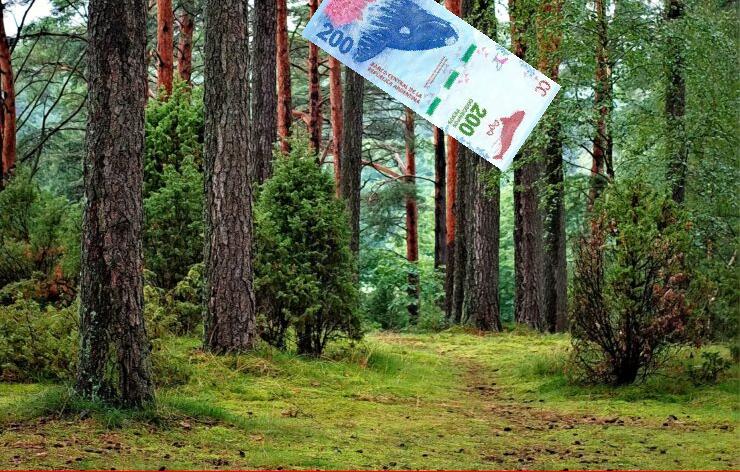
Denominación: 200